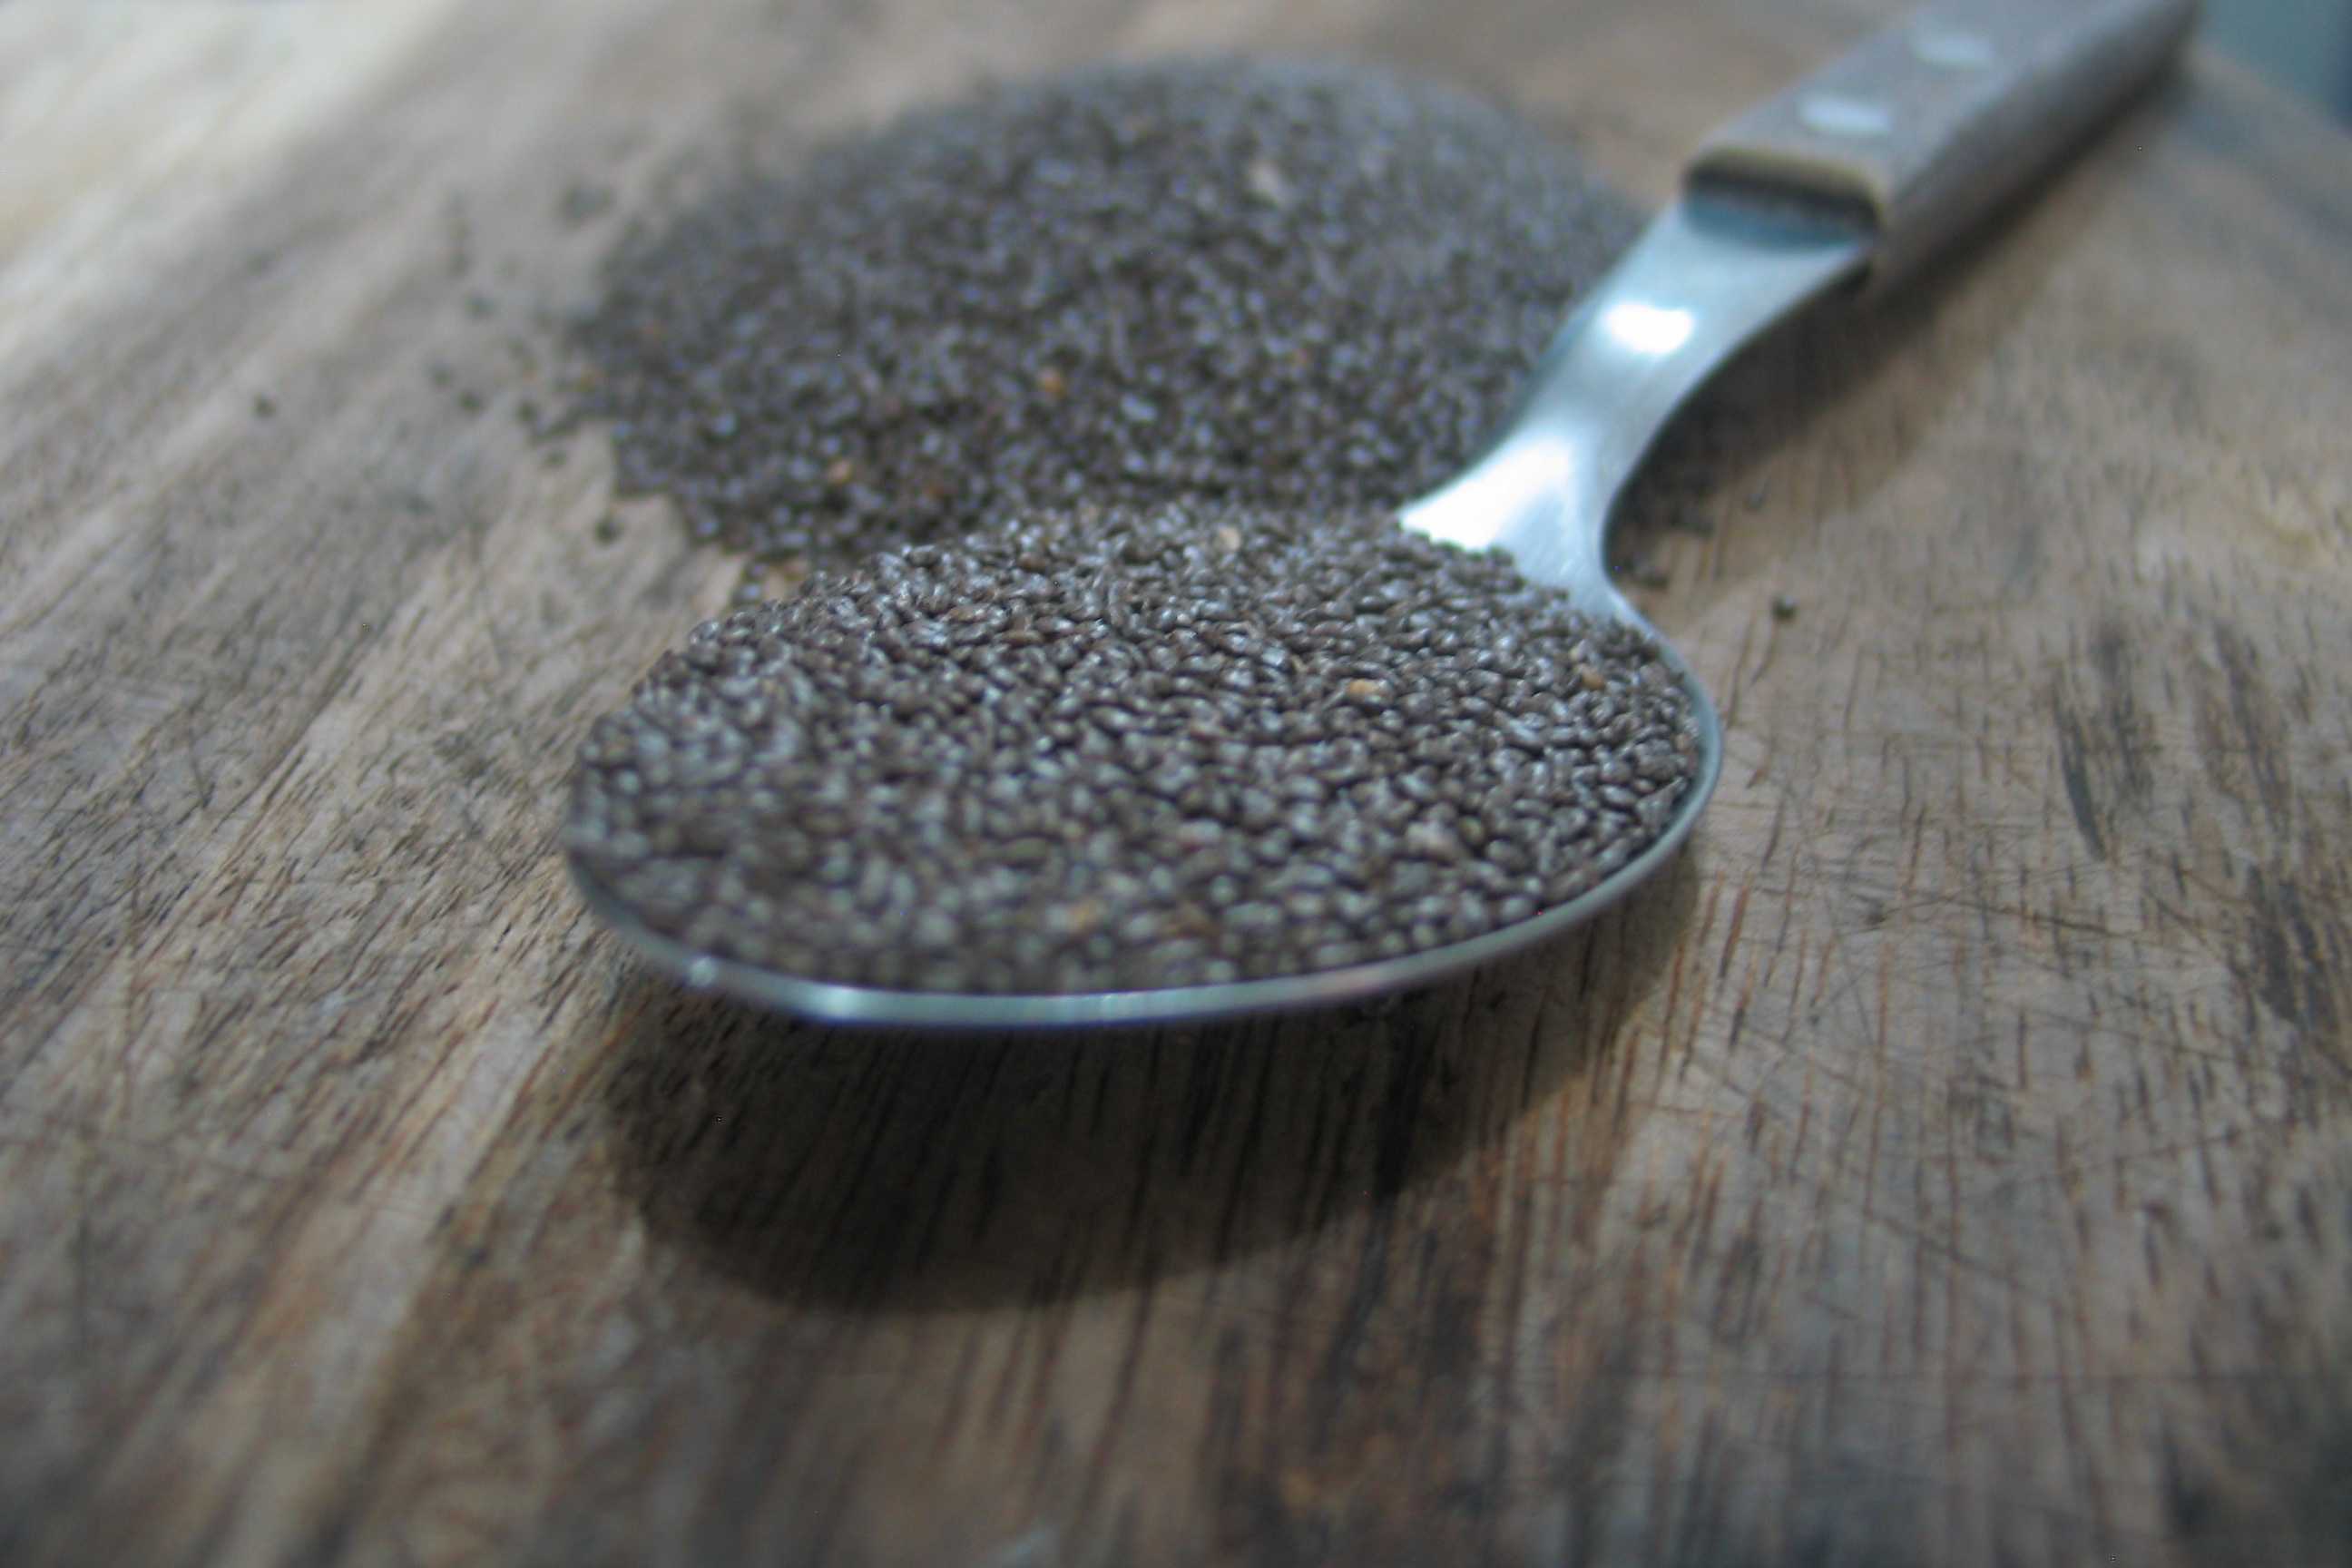
water, food, produce, vegetable, fresh, soil, drink, chia, soft drink, grass family, chia seed